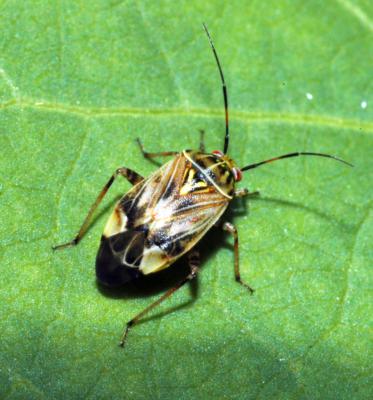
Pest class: lygus_bug